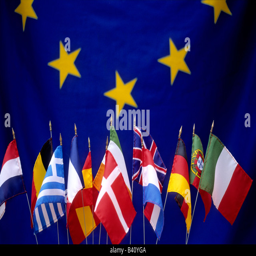
row of flags of the nations